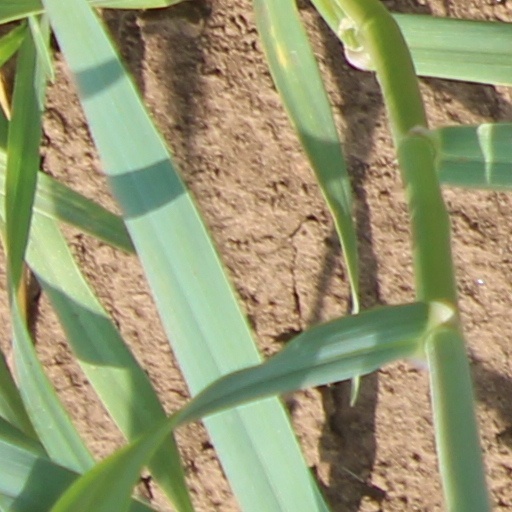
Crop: wheat